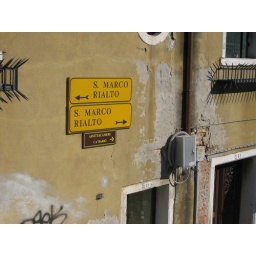
Typical signs in Venezia...all roads lead to San Marco & Rialto!